The Real World: Las Vegas (2011 season)

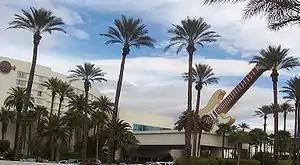
The Hard Rock Hotel and Casino in Las Vegas, where the cast resided

A custom suite was built at the Hard Rock Hotel and Casino in Las Vegas, where the cast resided. Hard Rock President and Chief Executive Officer Joseph Magliarditi commented, "We are very excited to partner with MTV and their hit reality show series "The Real World" for the 25th season in Las Vegas...We look forward to hosting the new cast." The penthouse suite for the cast has a large set living room, four bedrooms, and built-in bowling alley.